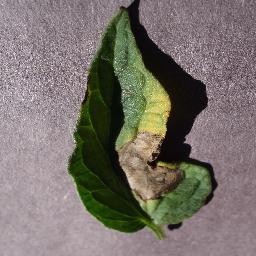
Label: Tomato___Early_blight